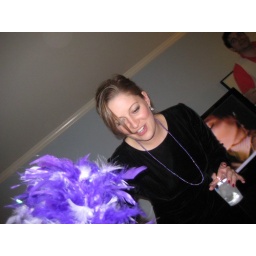
that's probably my 20th glass of water in my hand. &amp;quot;yay!&amp;quot; for being the DD. :)